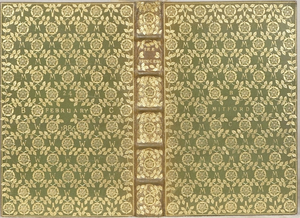
Thomas James Cobden-Sanderson
Helbind i grøn maroquin, 1886[1]
Thomas James Cobden-Sanderson var en engelsk bogbinder, trykker og kunstner.